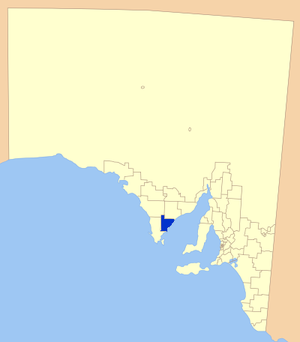
Le district de Tumby Bay est une zone d'administration locale située à l'est de la péninsule d'Eyre en Australie-Méridionale en Australie.